Energy dome

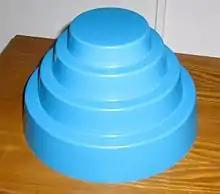
2010 Blue energy dome, manufactured by API

Dark blue domes were used for Devo's shows on the Nike-sponsored Run Hit Wonder race/concert in 2004.